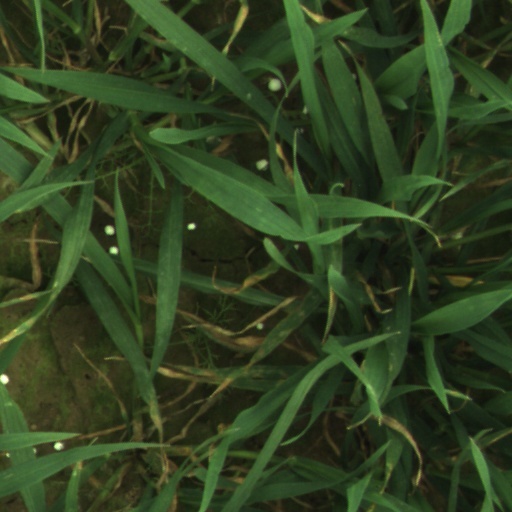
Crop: wheat